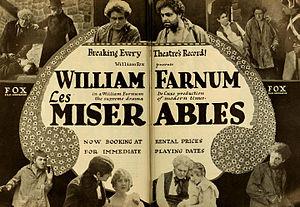
Une adaptation cinématographique est un film tiré d'une œuvre existante telle qu'un livre, un roman, une pièce de théâtre, un jeu vidéo, une série télévisée ou encore un dessin animé.
Les Misérables est un film muet américain de Frank Lloyd, sorti en 1917, d'après l'œuvre éponyme de Victor Hugo.